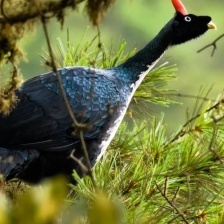
Species: HORNED GUAN
Scientific name: OREOPHASIS DERBIANUS